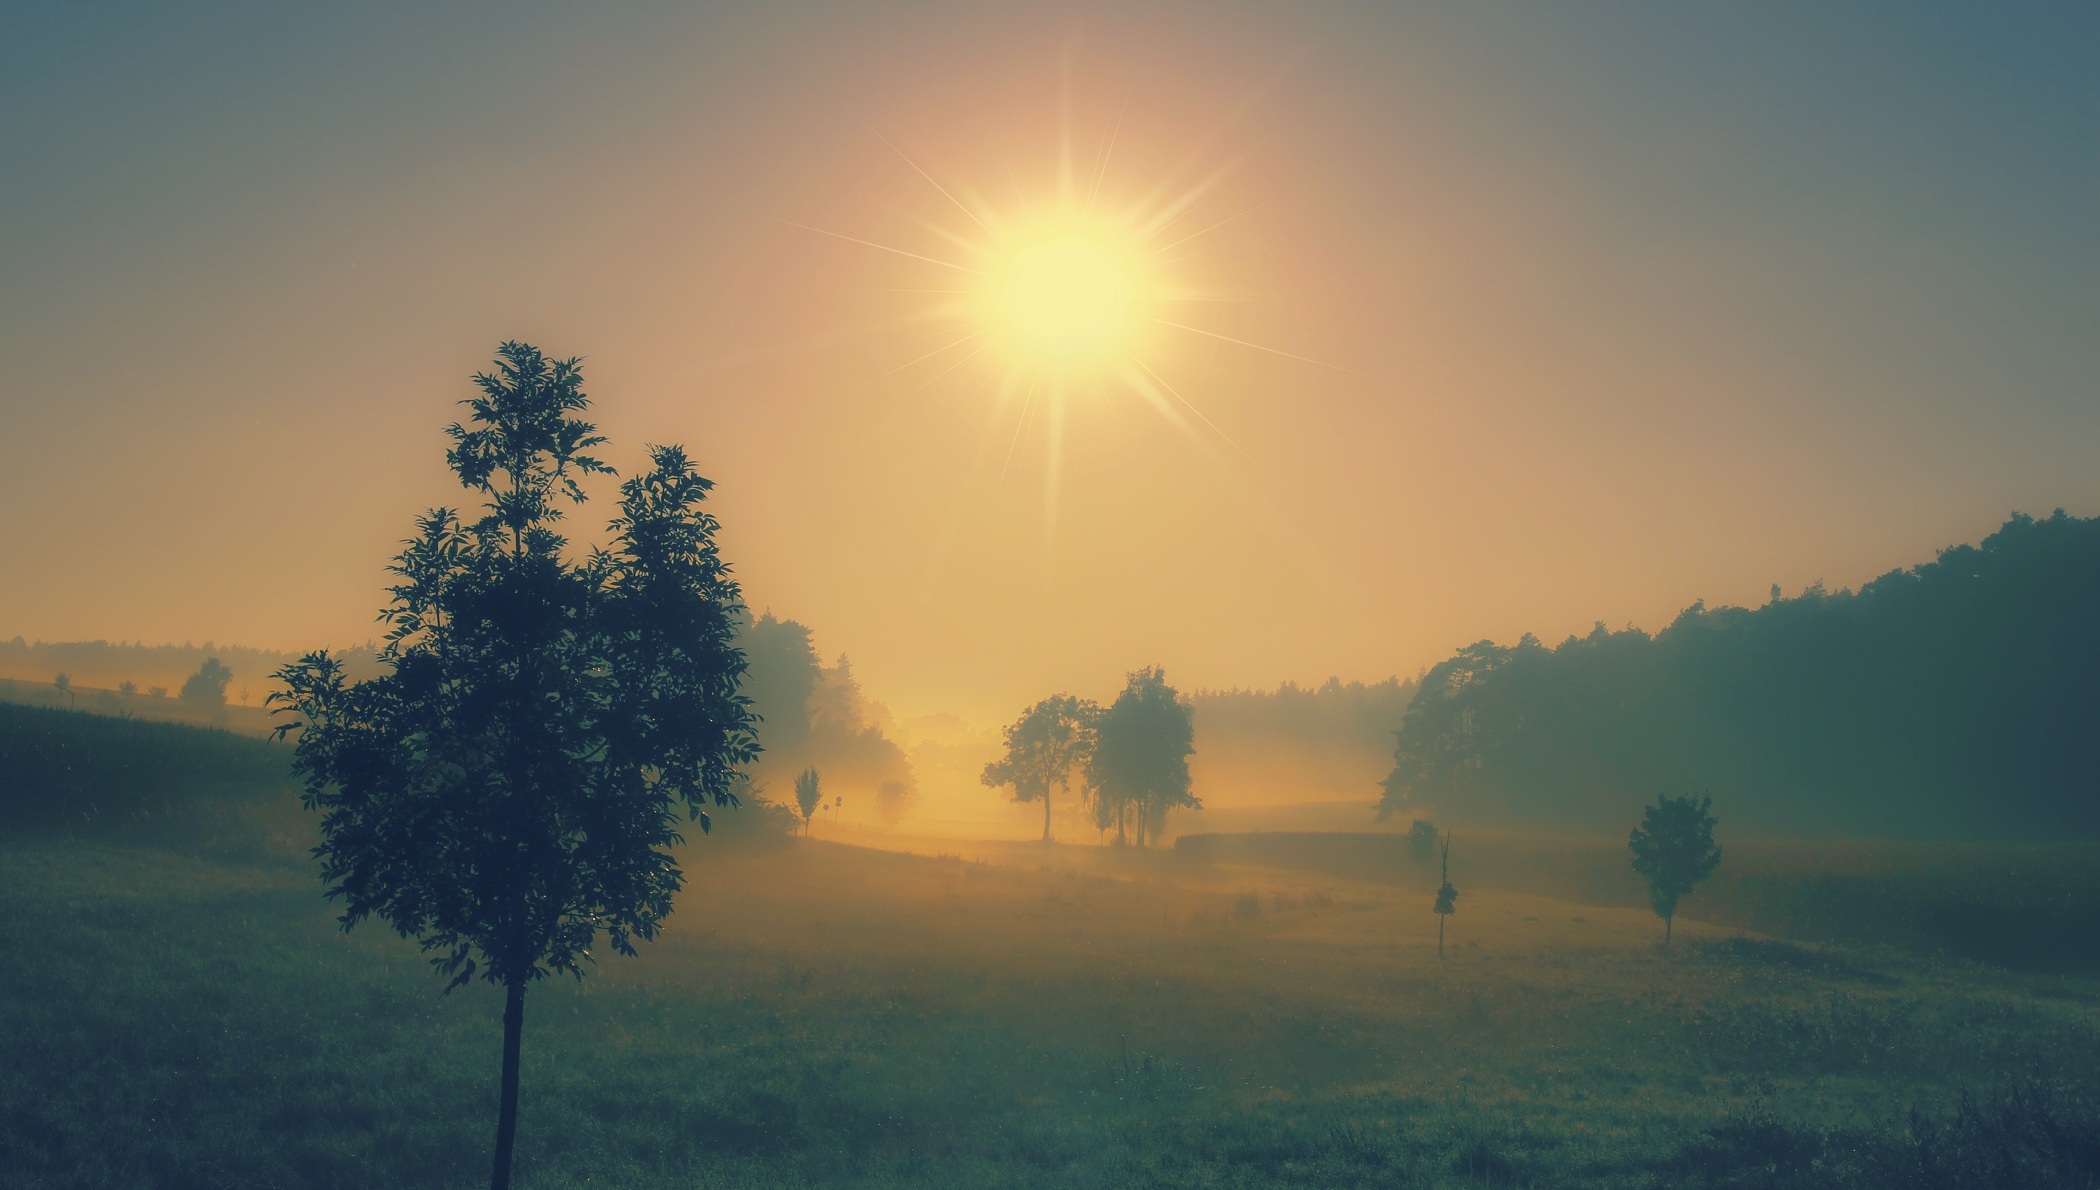
tree, nature, horizon, mountain, cloud, sky, sunshine, sun, fog, sunrise, sunset, mist, field, sunlight, morning, hill, dawn, atmosphere, dusk, clear, evening, scenic, autumn, weather, haze, outdoors, day, dreamy, the fog, the environment, afterglow, the sky, atmospheric phenomenon